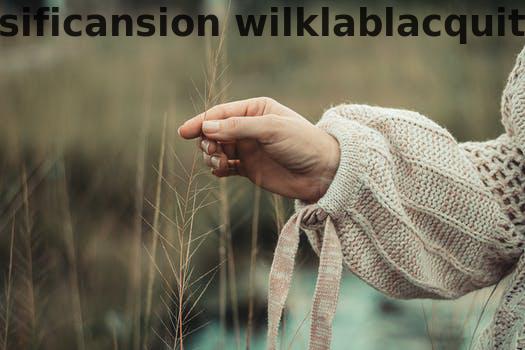
Label: Watermark